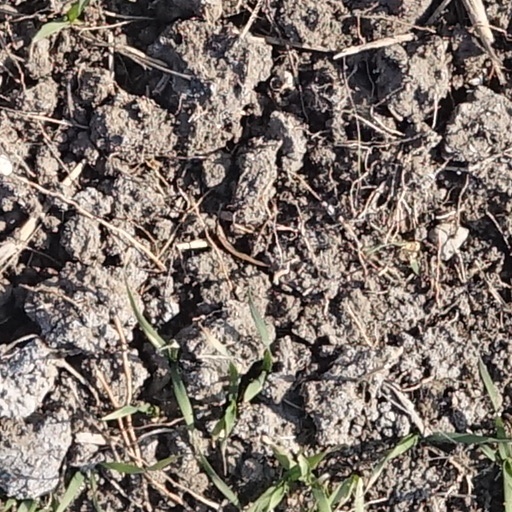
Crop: wheat